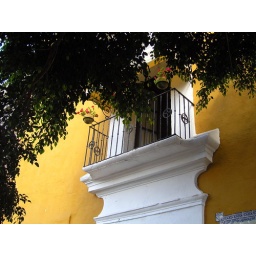
The window in a building near the marketplace called &amp;quot;El Parian&amp;quot; in the city of Puebla.